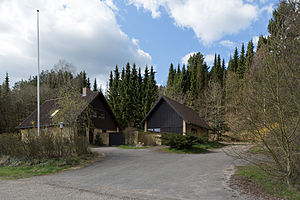
Regan Vest
Driftmesterbolig til REGAN VEST bag hvilken indgangen til bunkeranlægget ligger skjult, som det ikke kan ses fra vej.
Driftmesterbolig til regan vest
REGAN VEST er en atomsikret bunker placeret 60 meter under jorden i Rold Skov. Det skulle være et civilt arbejds- og opholdssted for Danmarks regering, kongehus m.m. i en militær nødssituation. Herfra ville den civile krisestyring af Danmark foregå. Arealer til grunden, hvor bunkeren skulle ligge, blev opkøbt i 1961, og den færdige bunker blev taget i brug i 1969. 2012 udgik den af beredskabet.